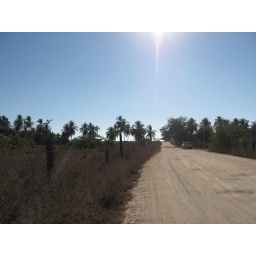
back road from Los Achotes to beach road, which passes by Barra property